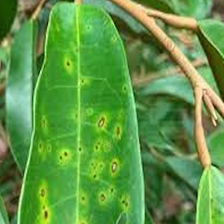
Label: canker_disease